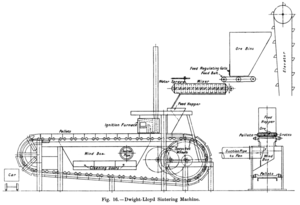
Schéma du machine d'agglomération de Dwight-Lloyd, tel qu'utilisée pour l'agglomération de minerai de cuivre. Il n'y a pas de différence avec une chaîne conçue pour traiter d'autres minerais.